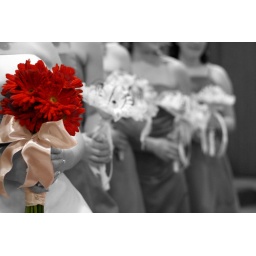
Bouquet in color and black & white